High-voltage direct current

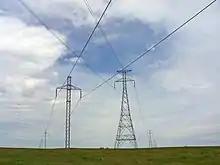
Two HVDC lines cross near Wing, North Dakota.

A number of studies have highlighted the potential benefits of very wide area super grids based on HVDC since they can mitigate the effects of intermittency by averaging and smoothing the outputs of large numbers of geographically dispersed wind farms or solar farms. Czisch's study concludes that a grid covering the fringes of Europe could bring 100% renewable power (70% wind, 30% biomass) at close to today's prices. There has been debate over the technical feasibility of this proposal and the political risks involved in energy transmission across a large number of international borders.